League of Nations (professional wrestling)

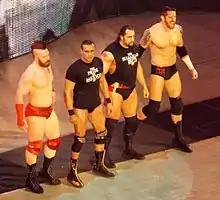
The League of Nations in April 2016: Sheamus, Alberto Del Rio, Rusev, and King Barrett

At Survivor Series on November 22, 2015, Sheamus won the WWE World Heavyweight Championship after cashing in his Money in the Bank contract on Roman Reigns. Sheamus then defended the title in a rematch on the November 30 episode of "Raw", but the match was interrupted by King Barrett, Rusev, and Alberto Del Rio (then the United States Champion). Sheamus subsequently announced that the four had formed the League of Nations. The group had their first match together later that night, teaming with then-WWE Tag Team Champions The New Day (Big E, Kofi Kingston, and Xavier Woods) to defeat Reigns, Dean Ambrose, and the Usos in a 7-on-4 handicap match. On the December 3 episode of "SmackDown", the League of Nations lost to Reigns via count-out in a 4-on-1 handicap match. They were then involved in a 16-man fatal four-way elimination tag team match on the following episode of "Raw", facing The Wyatt Family (Bray Wyatt, Braun Strowman, Luke Harper, and Erick Rowan), ECW Originals (Dudley Boyz, Tommy Dreamer, and Rhyno) and the team of Reigns, Ambrose, and The Usos; the match culminated in Reigns pinning Sheamus for the win.